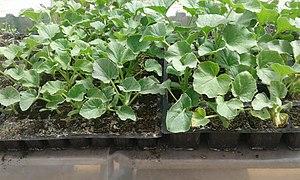
PLANTS
L'Institut des techniciens spécialisés en agriculture d'Errachidia est un établissement public sous la tutelle du ministère de l’Agriculture et de la Pêche maritime, du développement rural et des eaux et forêts destinées à l'enseignement de l'agriculture. Il est situé dans la région du Drâa-Tafilalet au centre de la ville d'Errachidia au Maroc sur la route de Meknès.